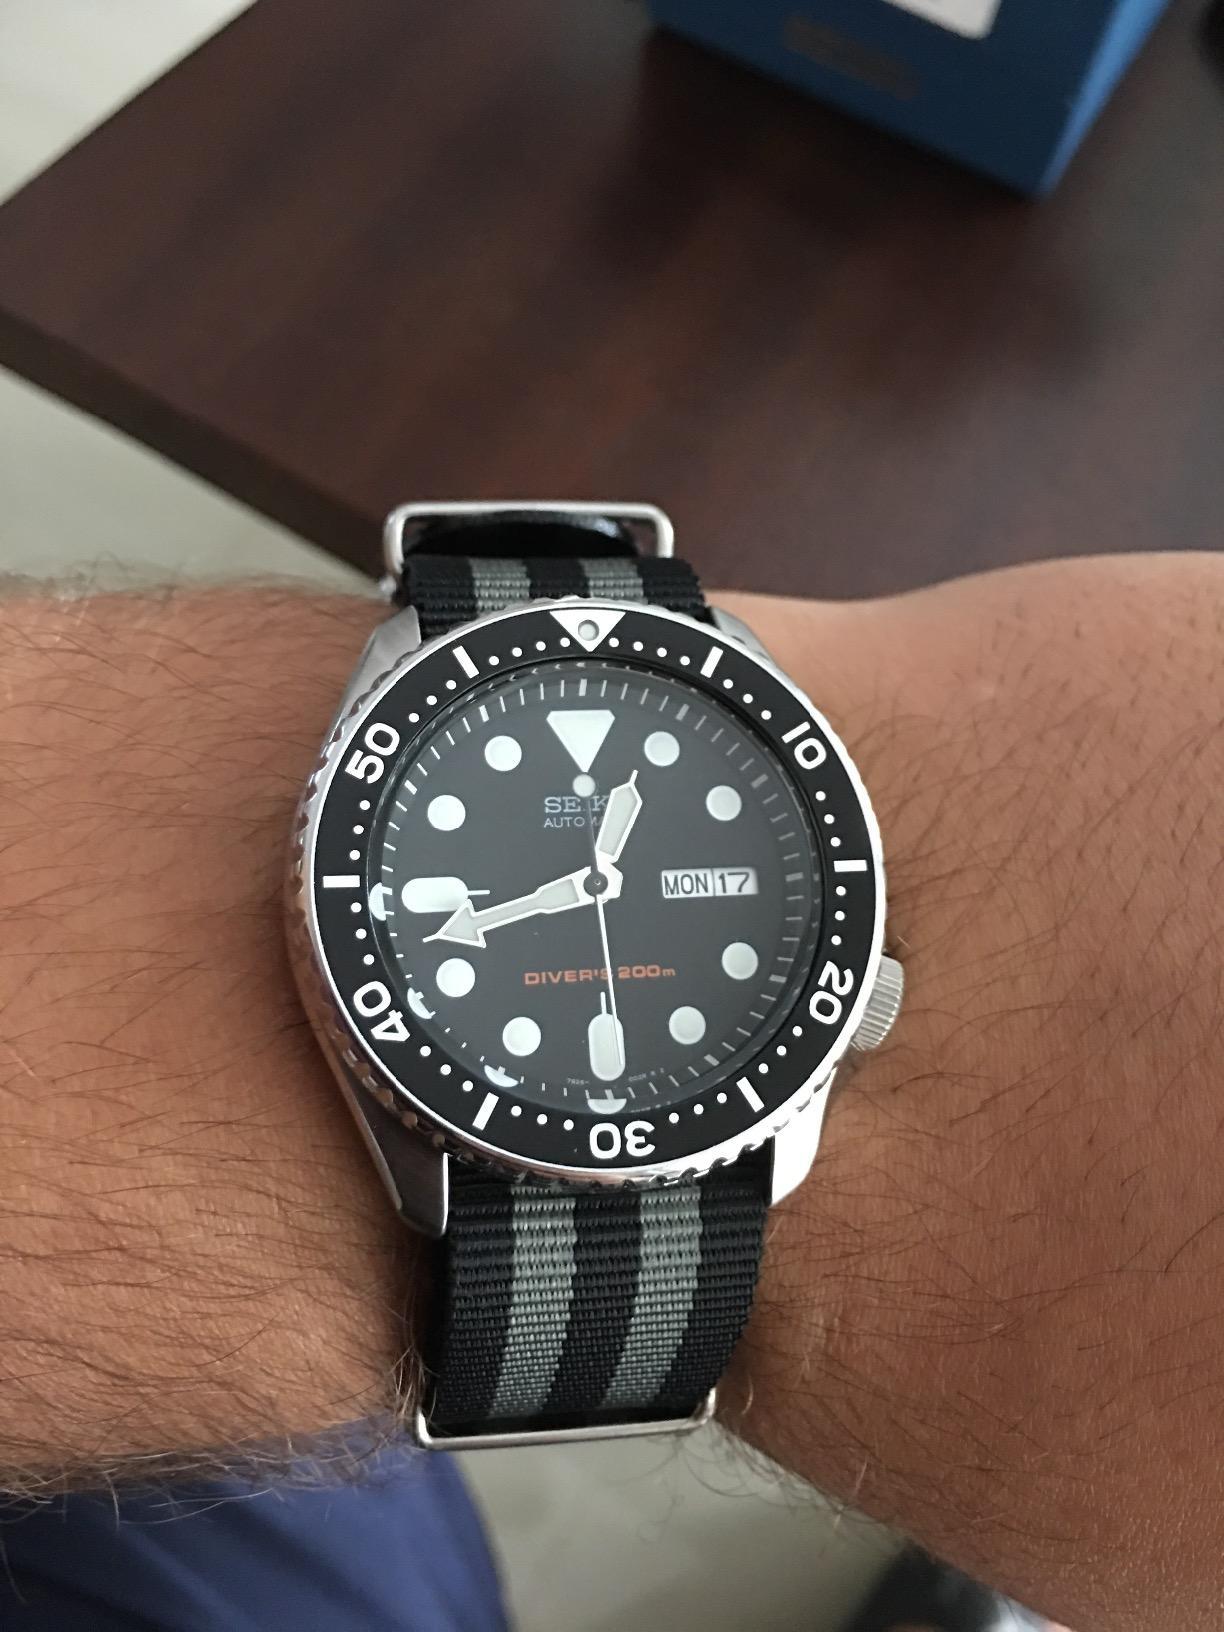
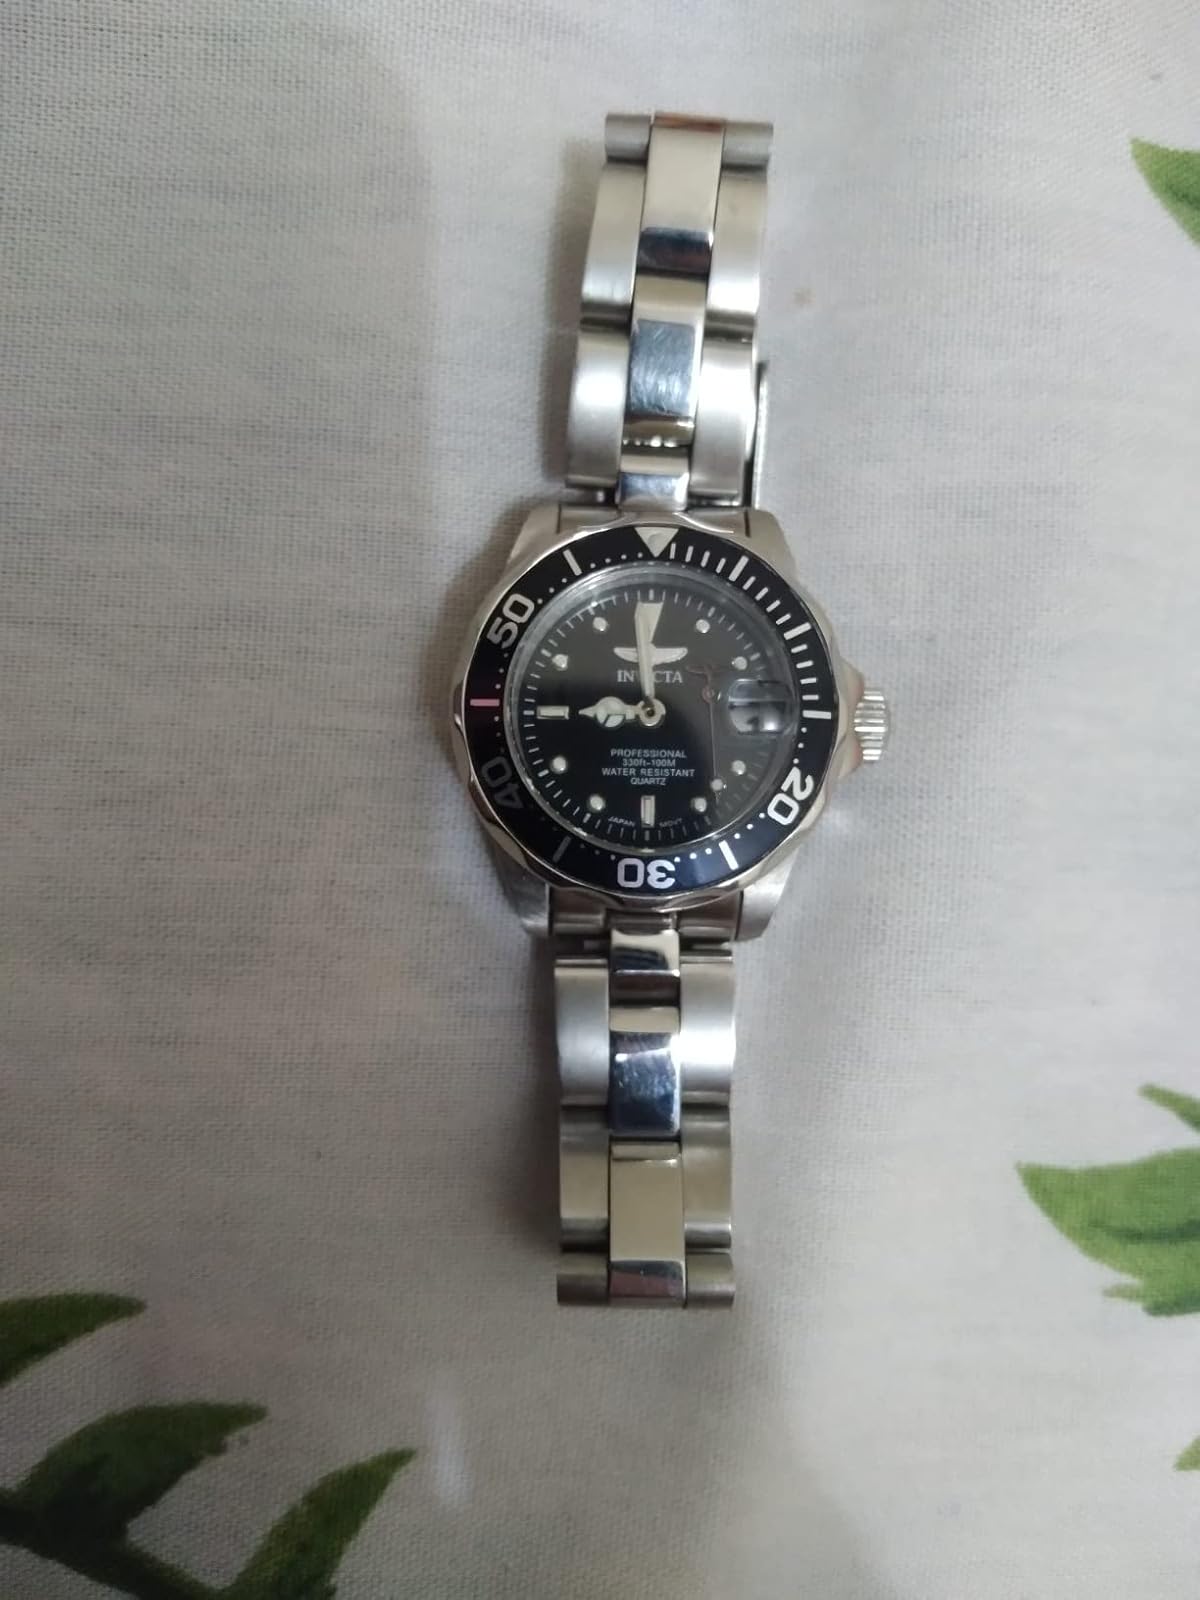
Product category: accessories_watch
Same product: no